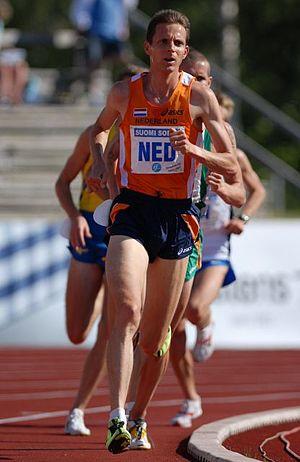
Kamiel Maase est un athlète néerlandais spécialiste du 10 000 mètres, du marathon et du cross-country.